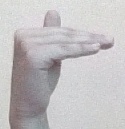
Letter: khaa